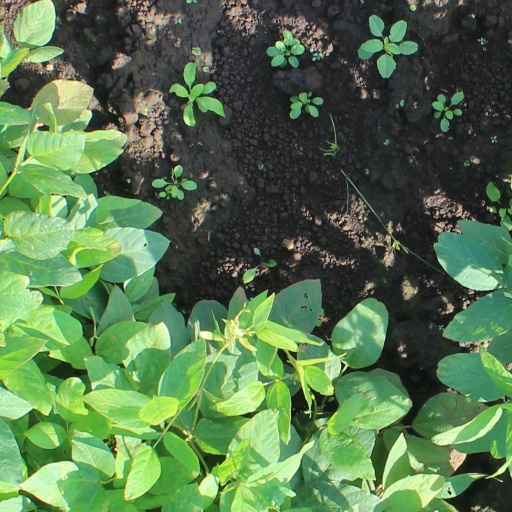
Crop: soybean